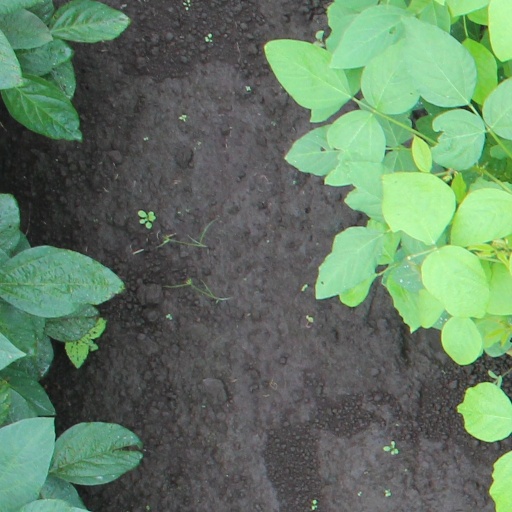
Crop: soybean